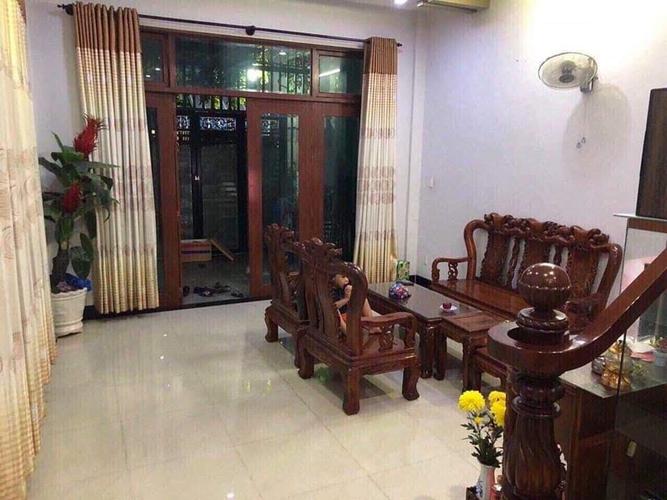
đây là khung cảnh xuất hiện ở trong phòng khách của một ngôi nhà